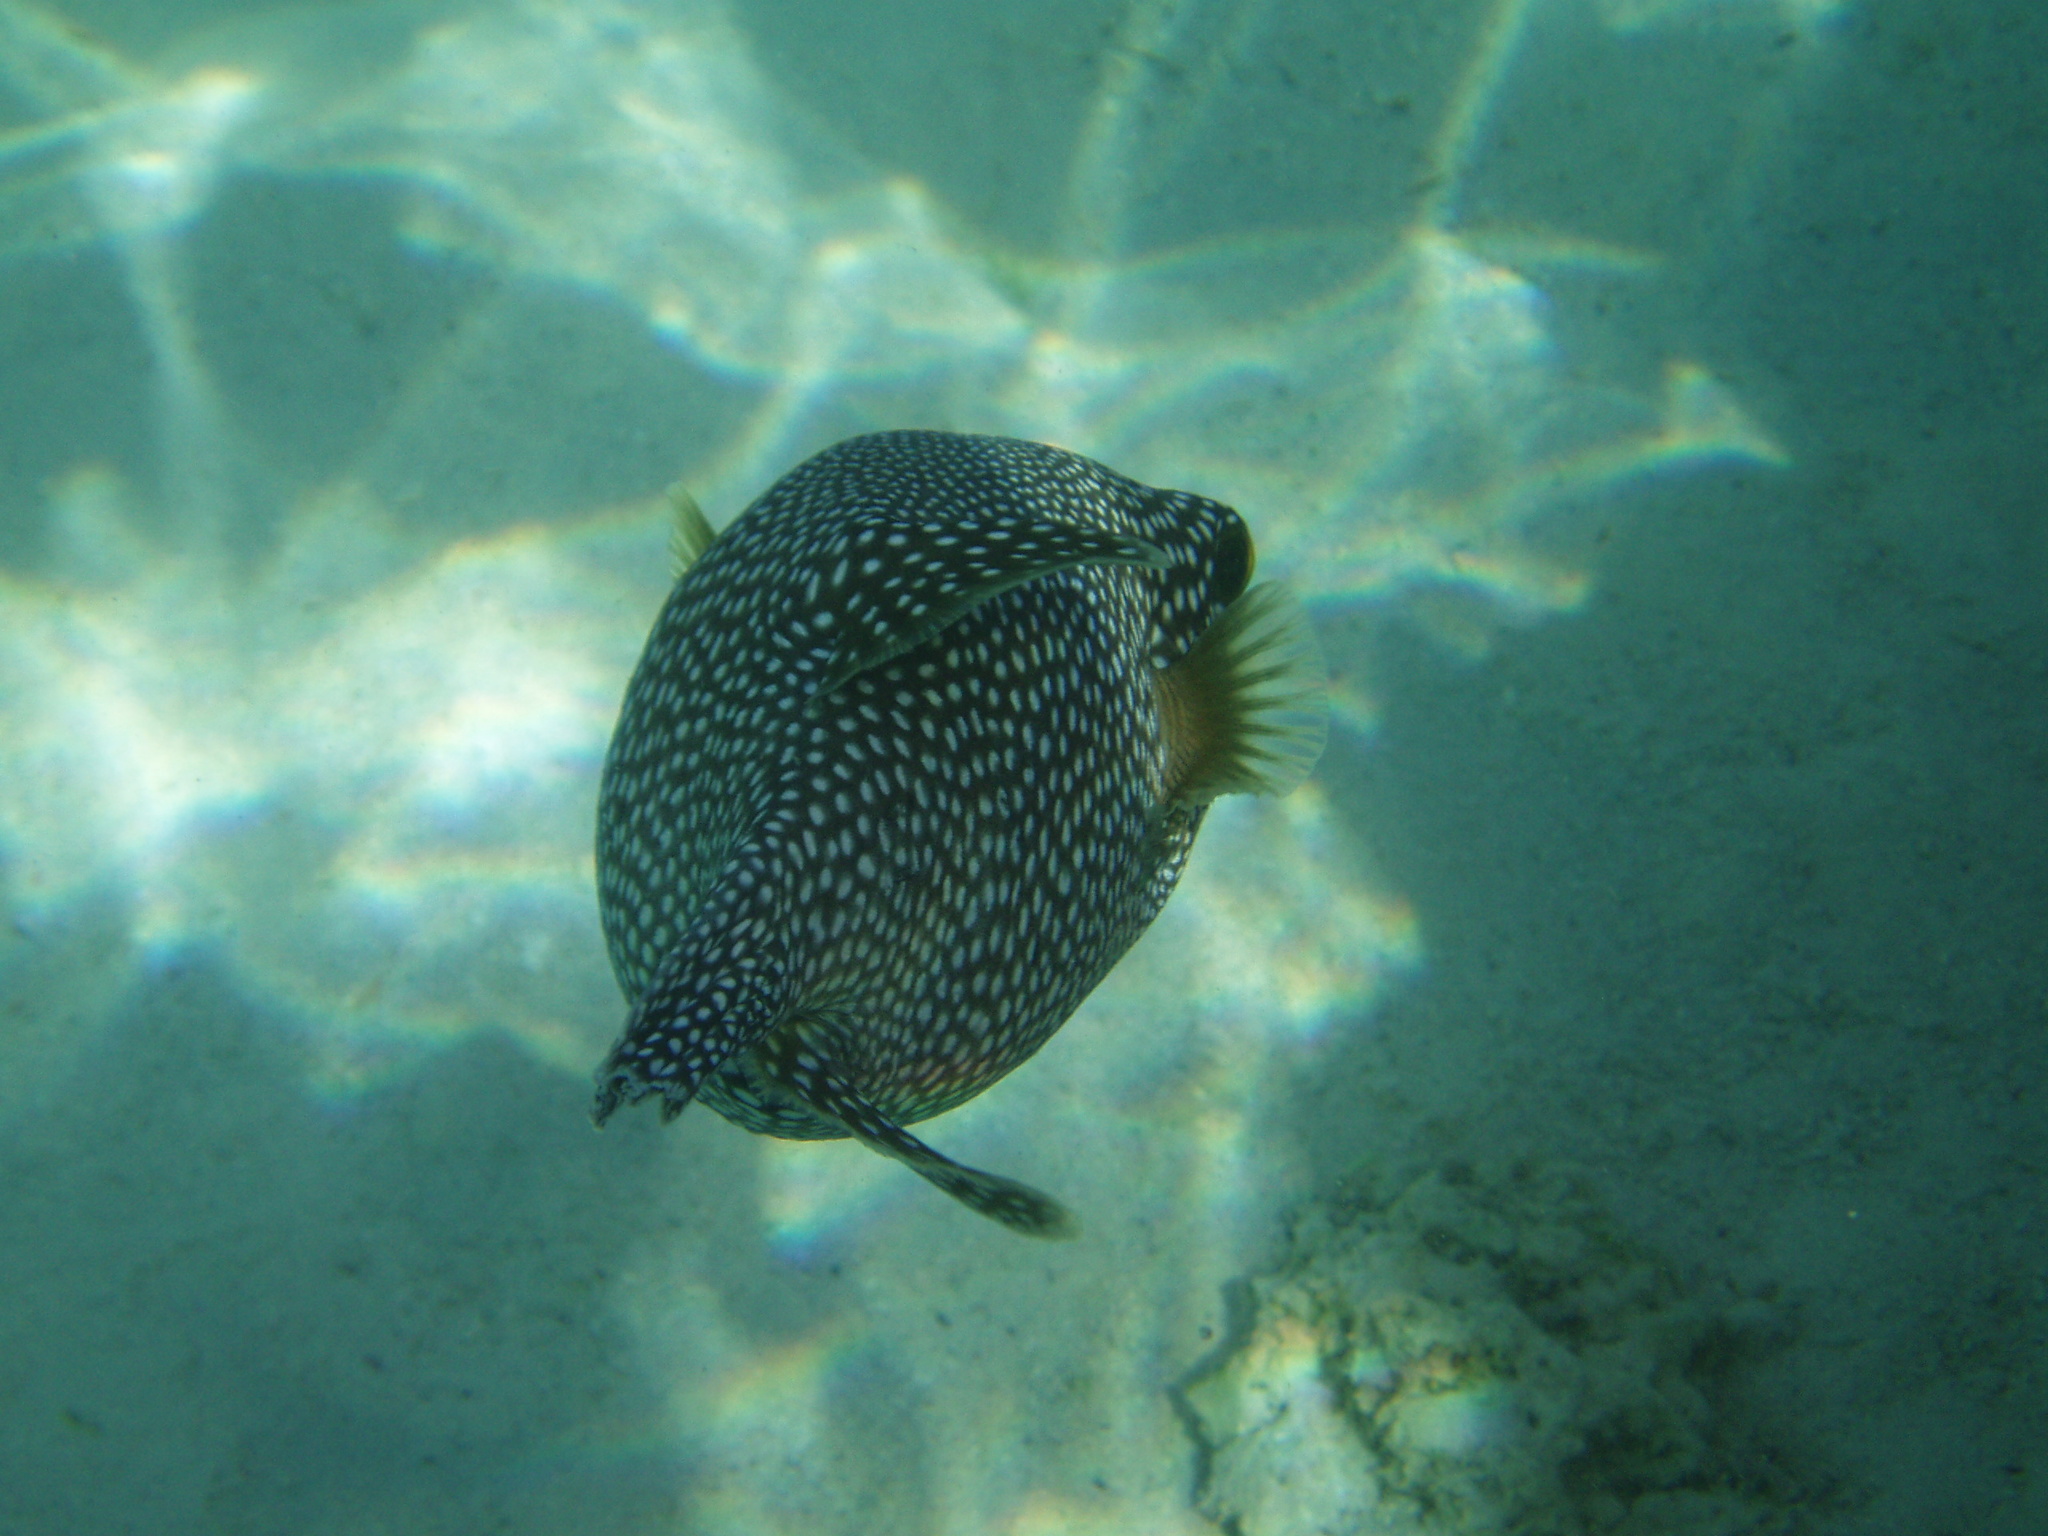
Arothron meleagris (Guineafowl Puffer)